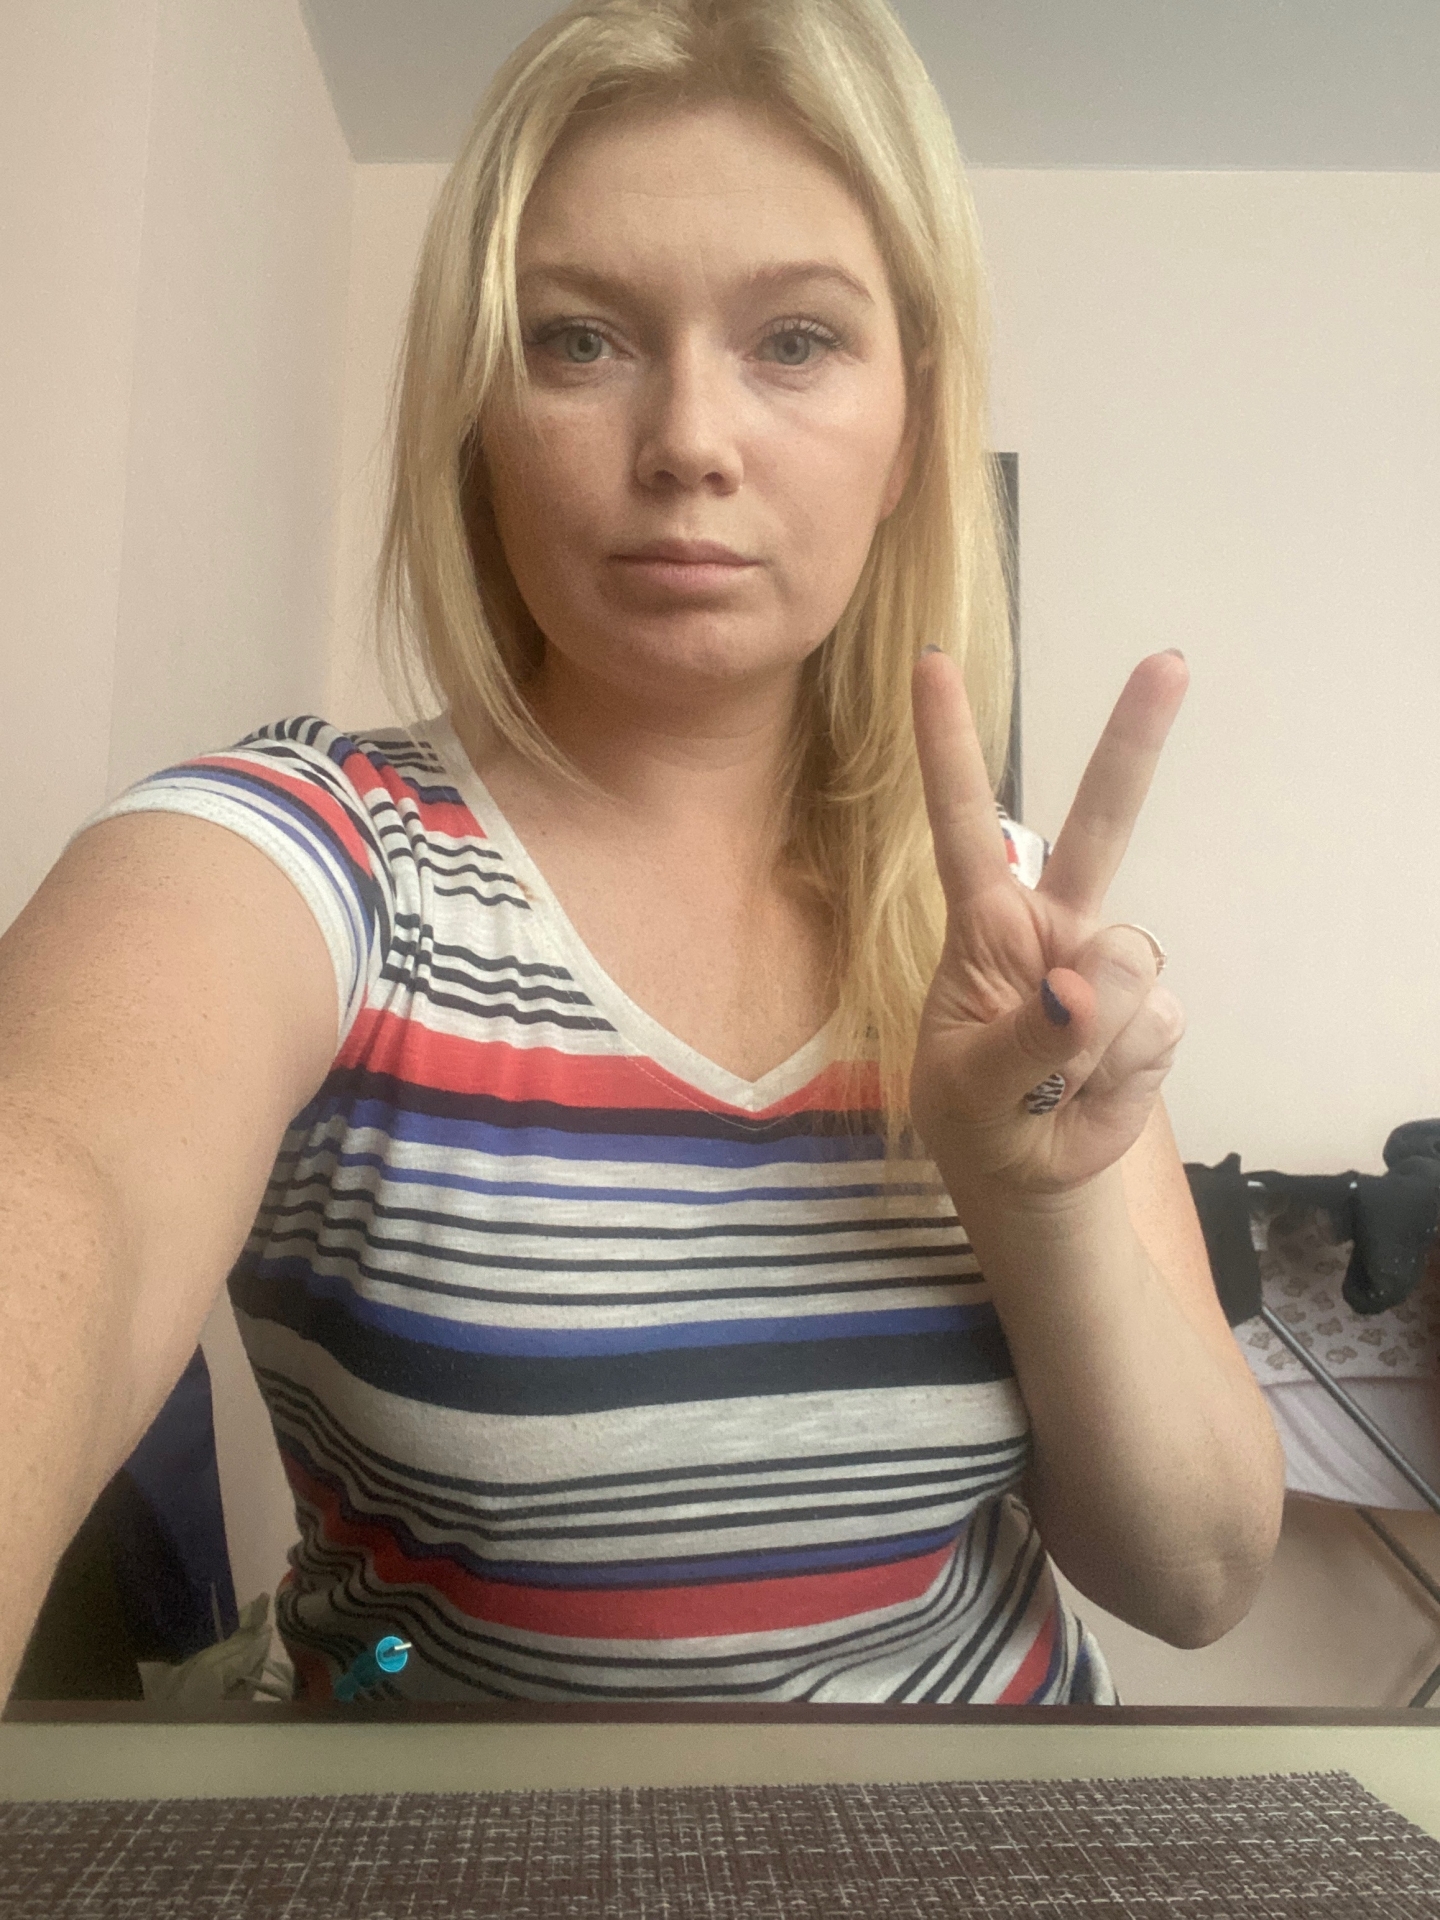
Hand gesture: peace